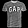
Label: T - shirt / top